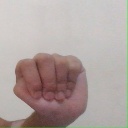
अक्षर: ठ